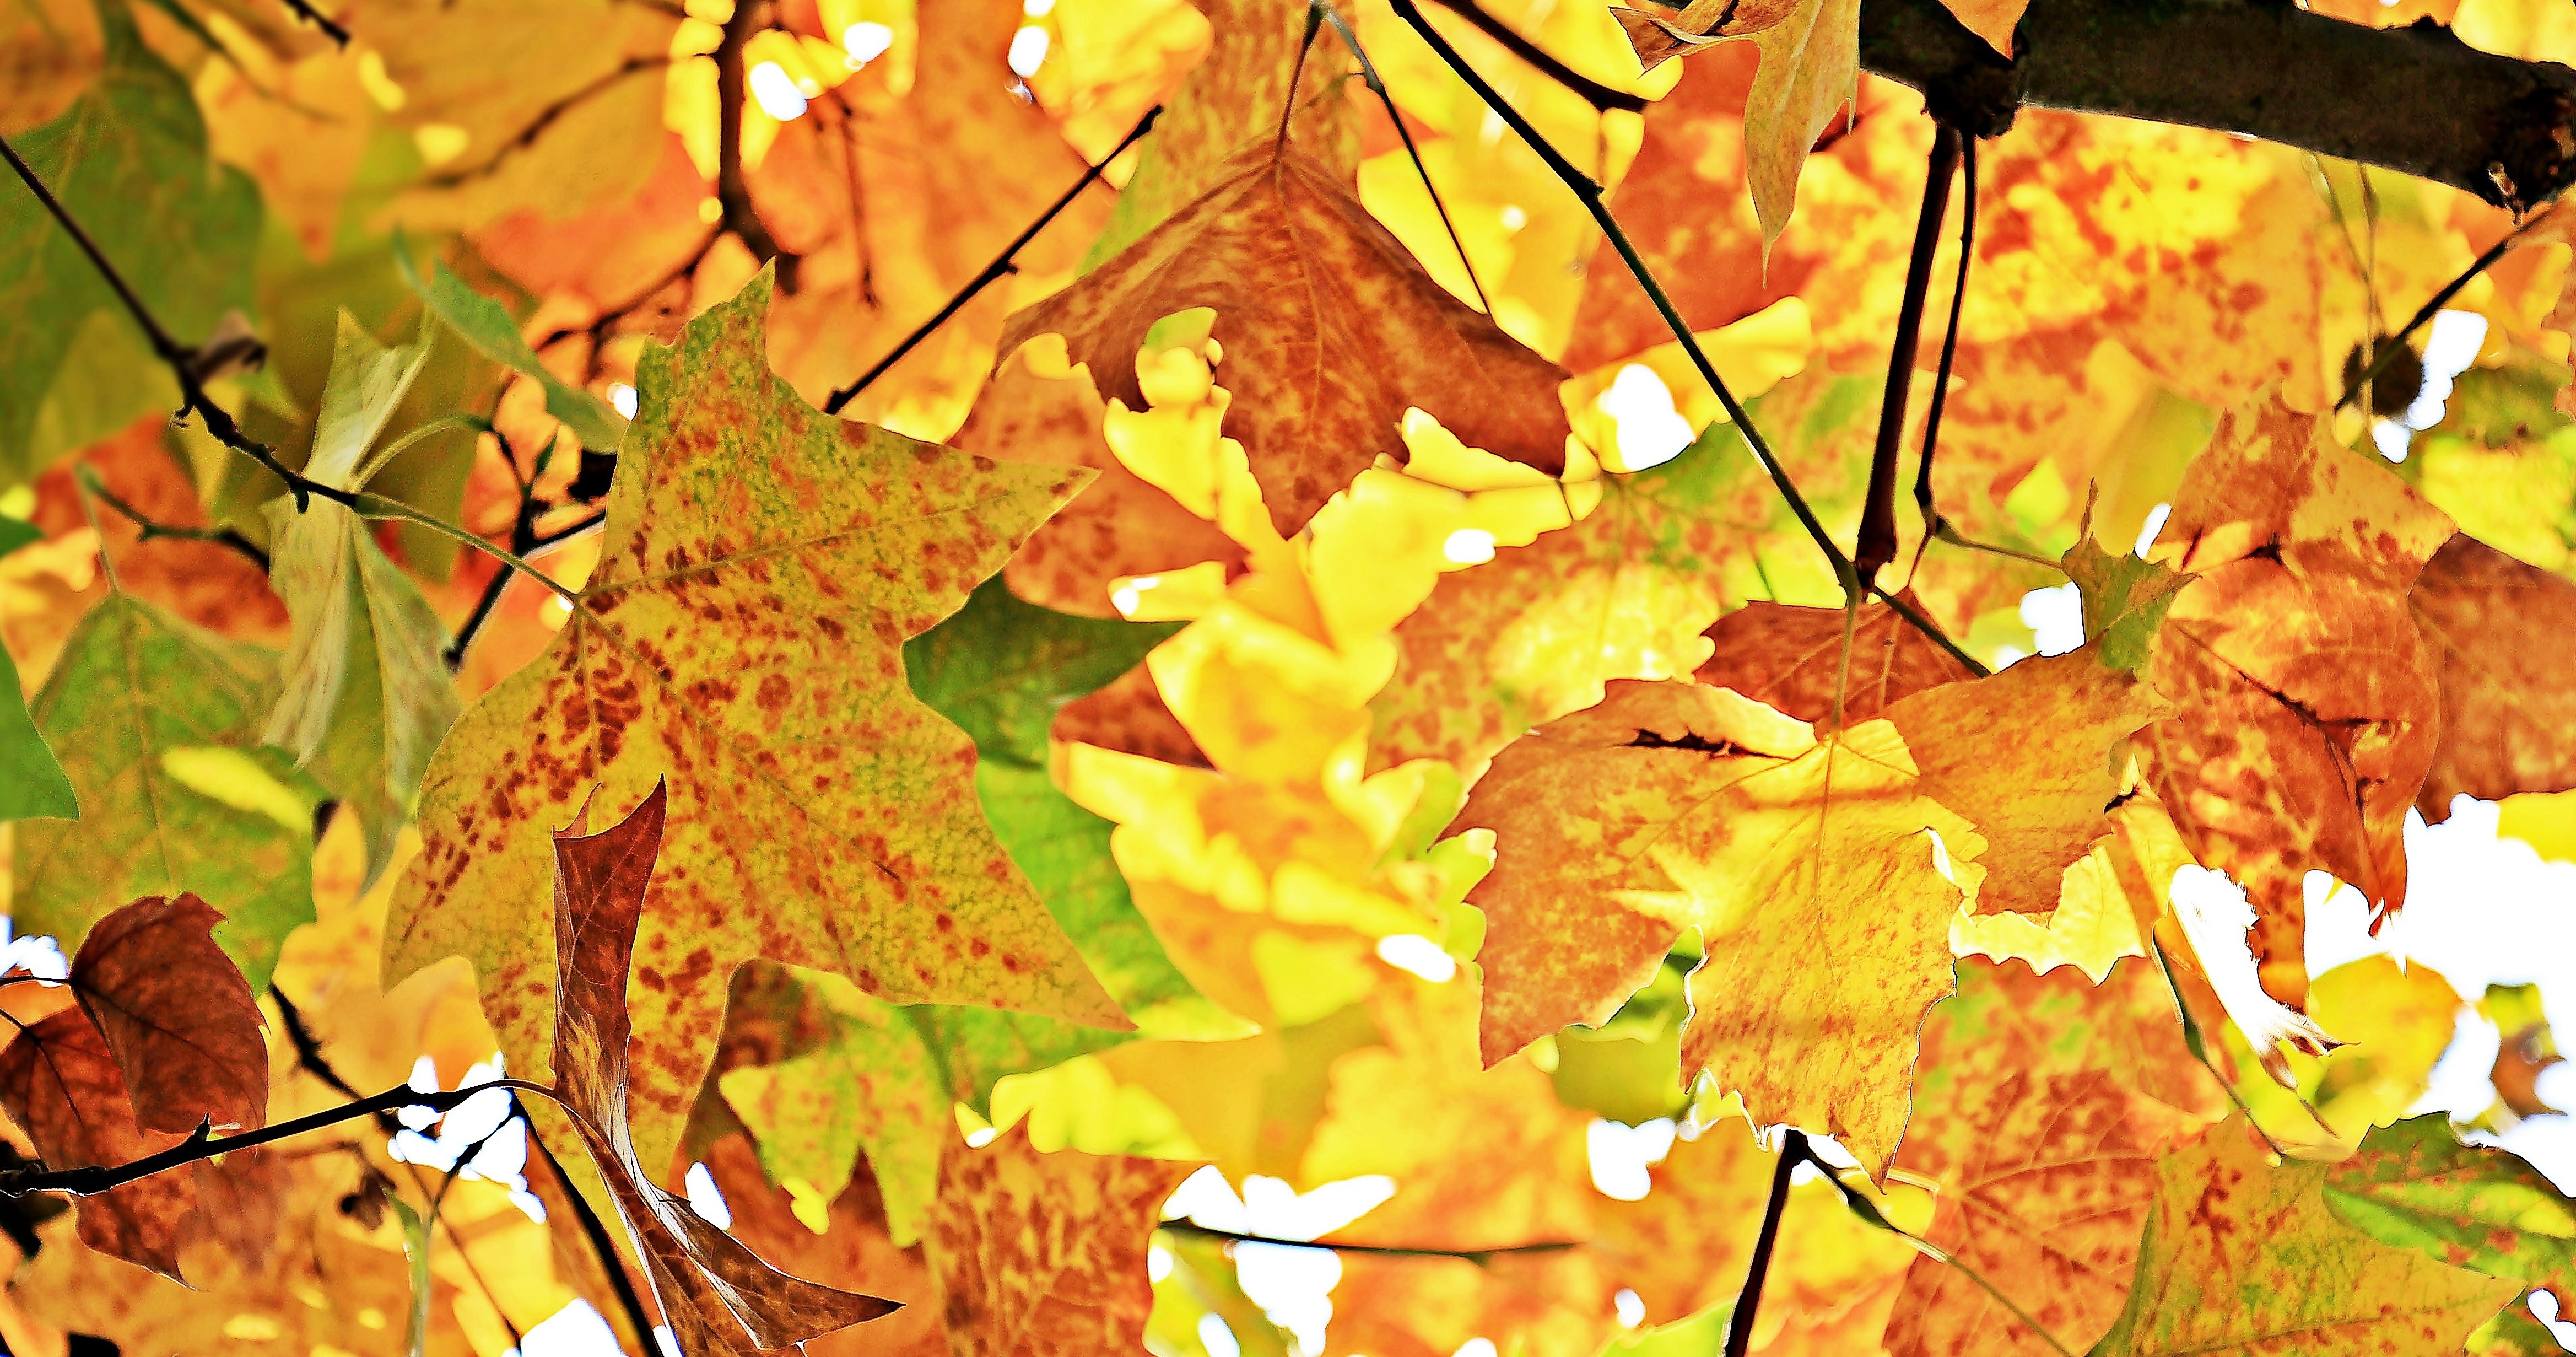
tree, nature, branch, plant, sunlight, leaf, decoration, color, autumn, colorful, season, maple tree, background image, autumn mood, emerge, leaves, background, bright, deciduous, mood, greeting, greeting card, fall color, fall foliage, fall leaves, true leaves, golden autumn, autumn colours, chestnut leaves, autumn motive, incidence of light, flowering plant, maidenhair tree, deris, autumn greetings, fall leaves on tree, woody plant, land plant